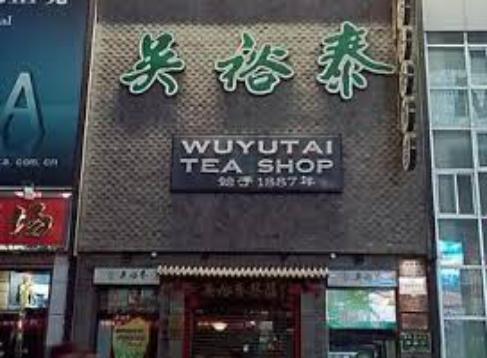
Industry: Food